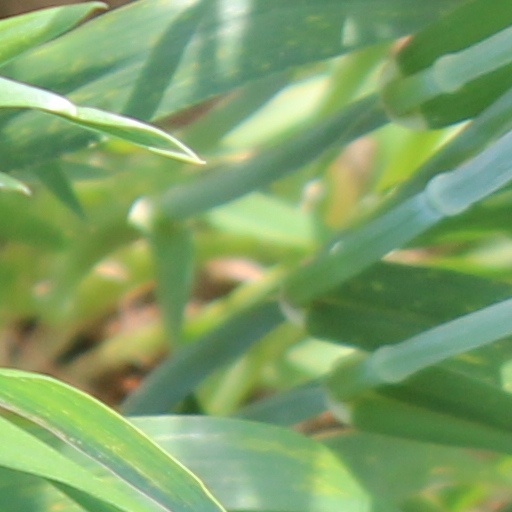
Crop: wheat